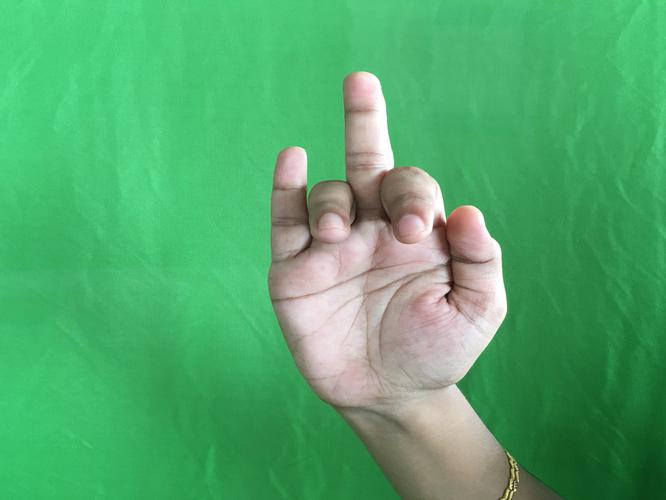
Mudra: Shukatundam
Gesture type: single_hand